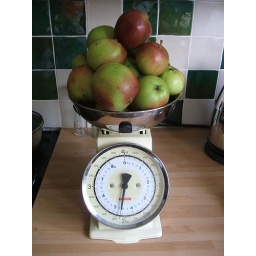
We found these very edible apples on a tree by the road side about a mile from home.